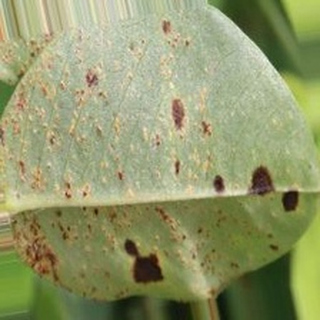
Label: groundnut_rust